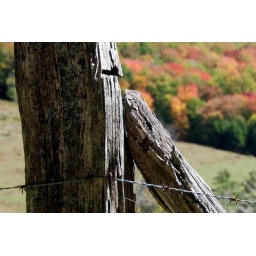
Colorful fall foliage provides the backdrop for a wooden fence post in West Virginia's Randolph County.